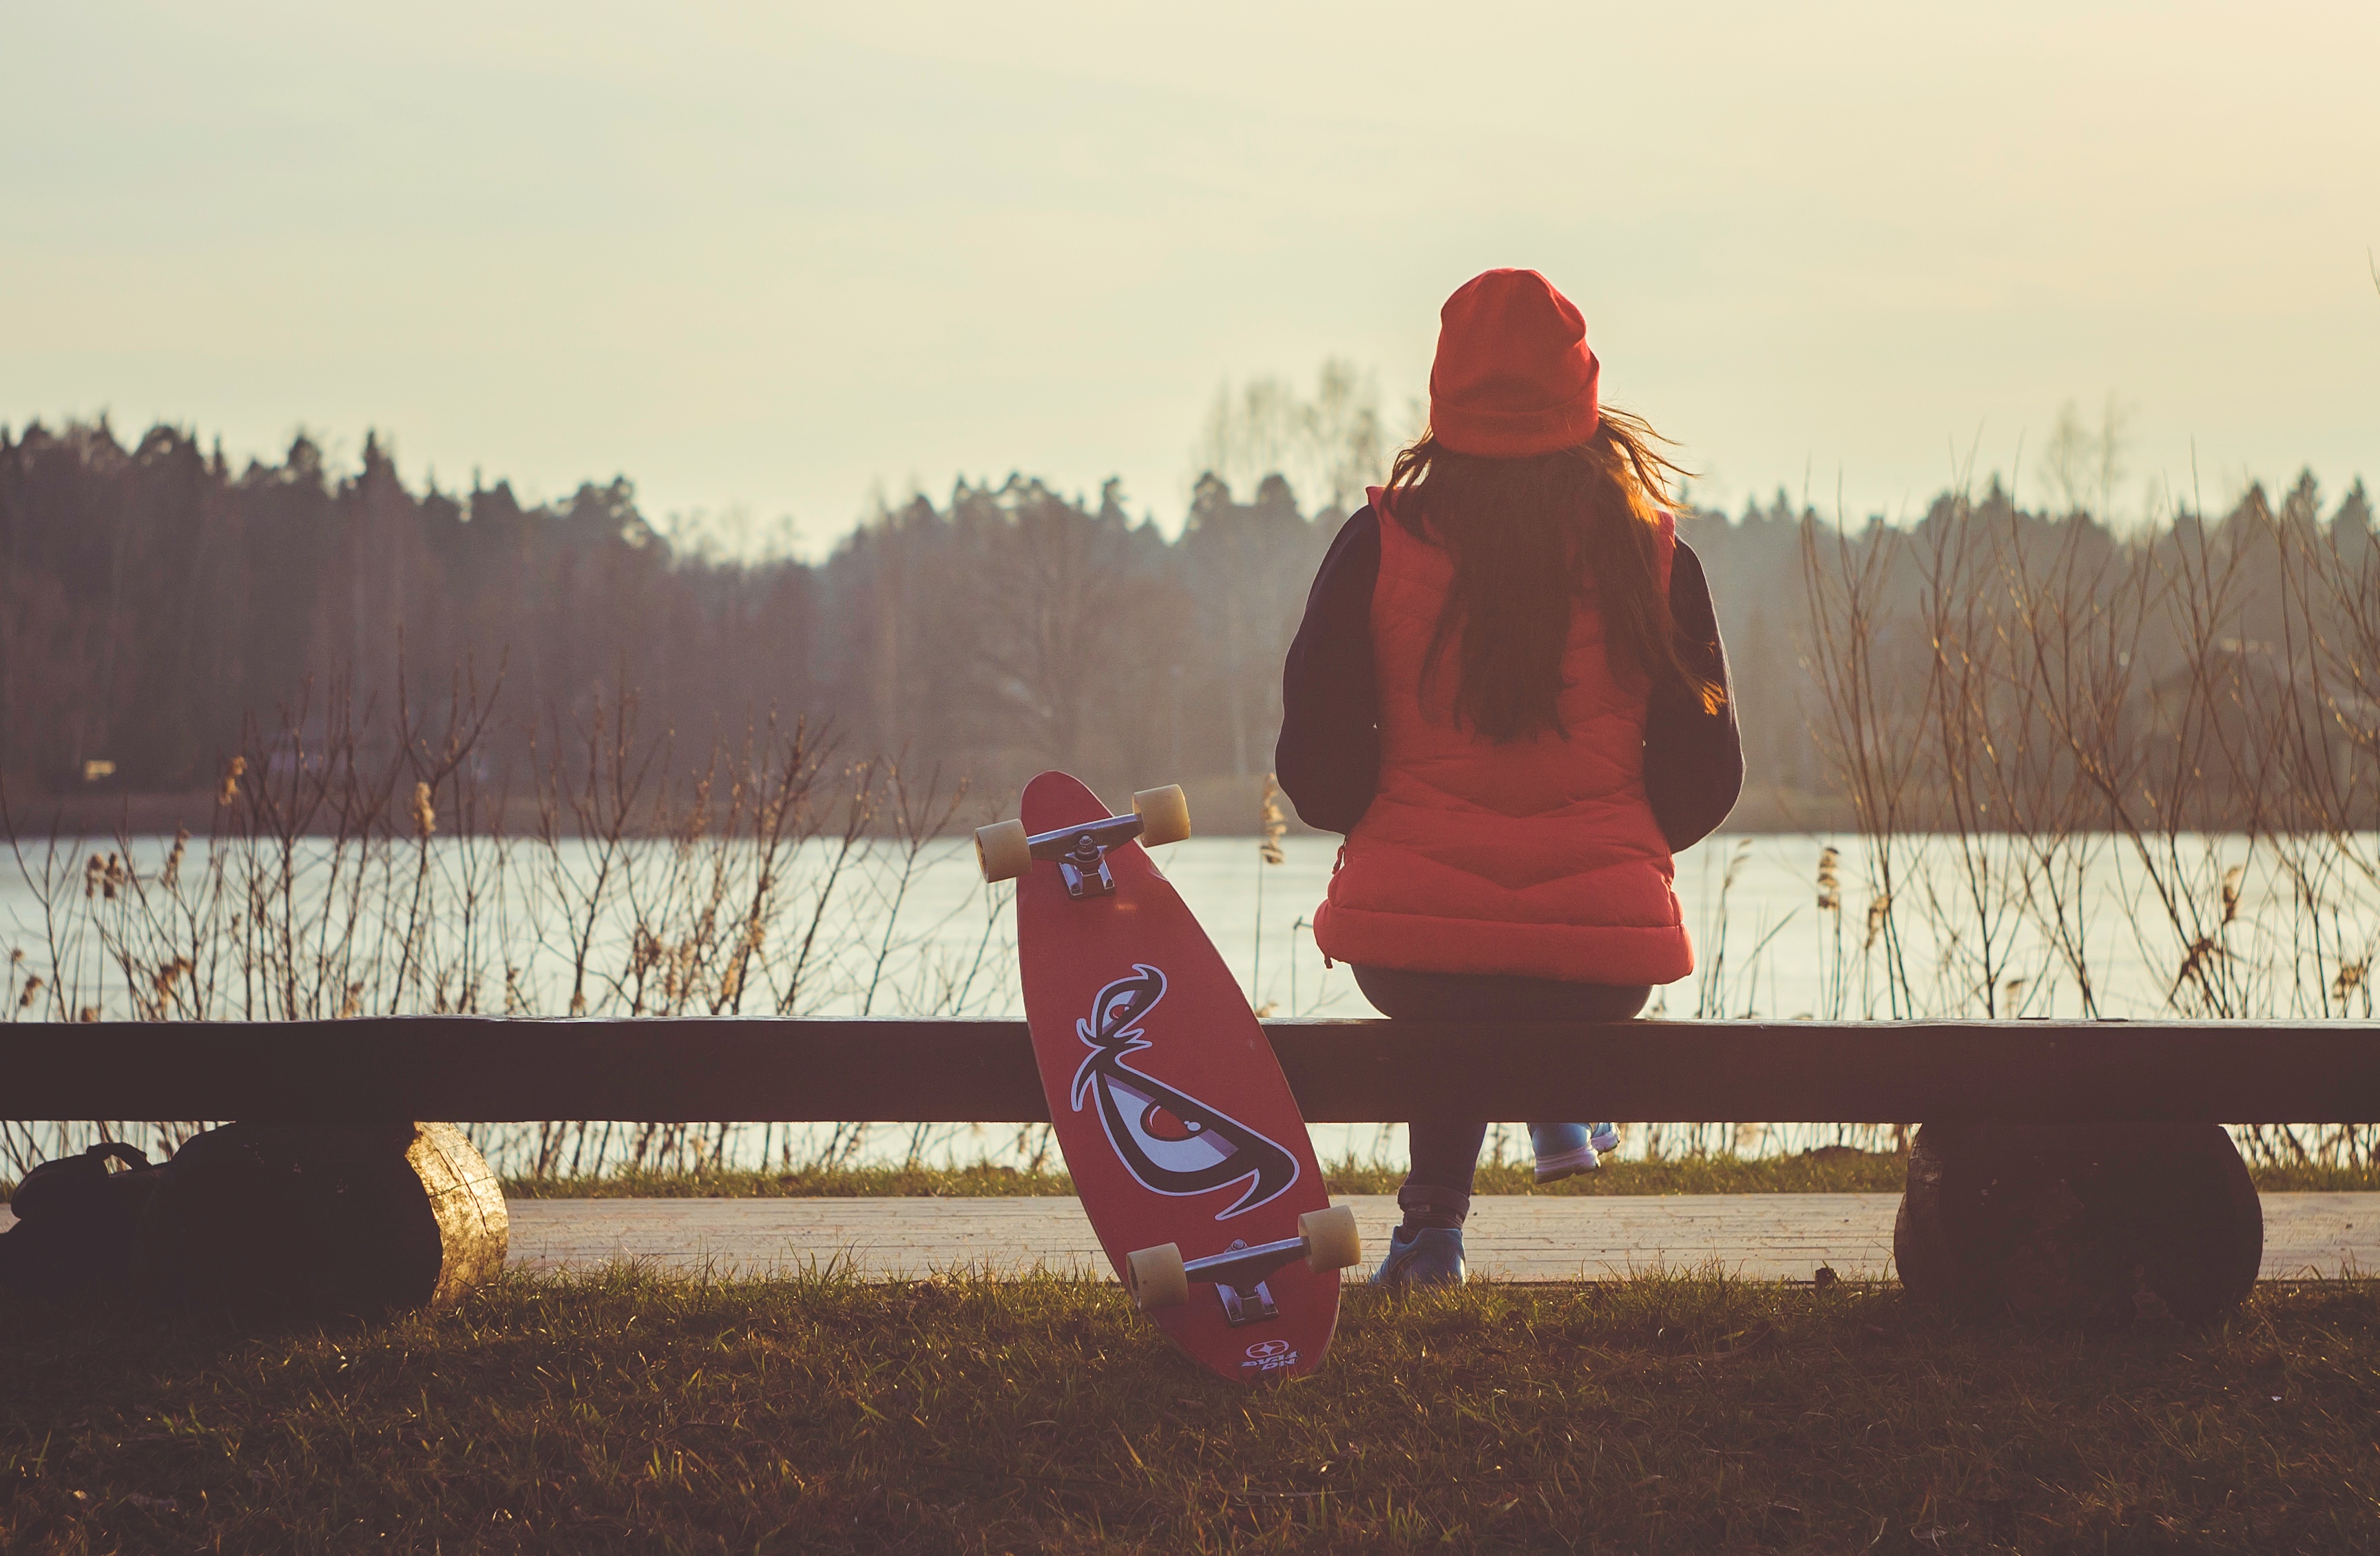
person, people, sunset, bench, morning, skateboard, lake, evening, spring, red, color, season, longboard, temple, photograph, image, human positions